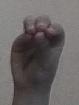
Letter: ha